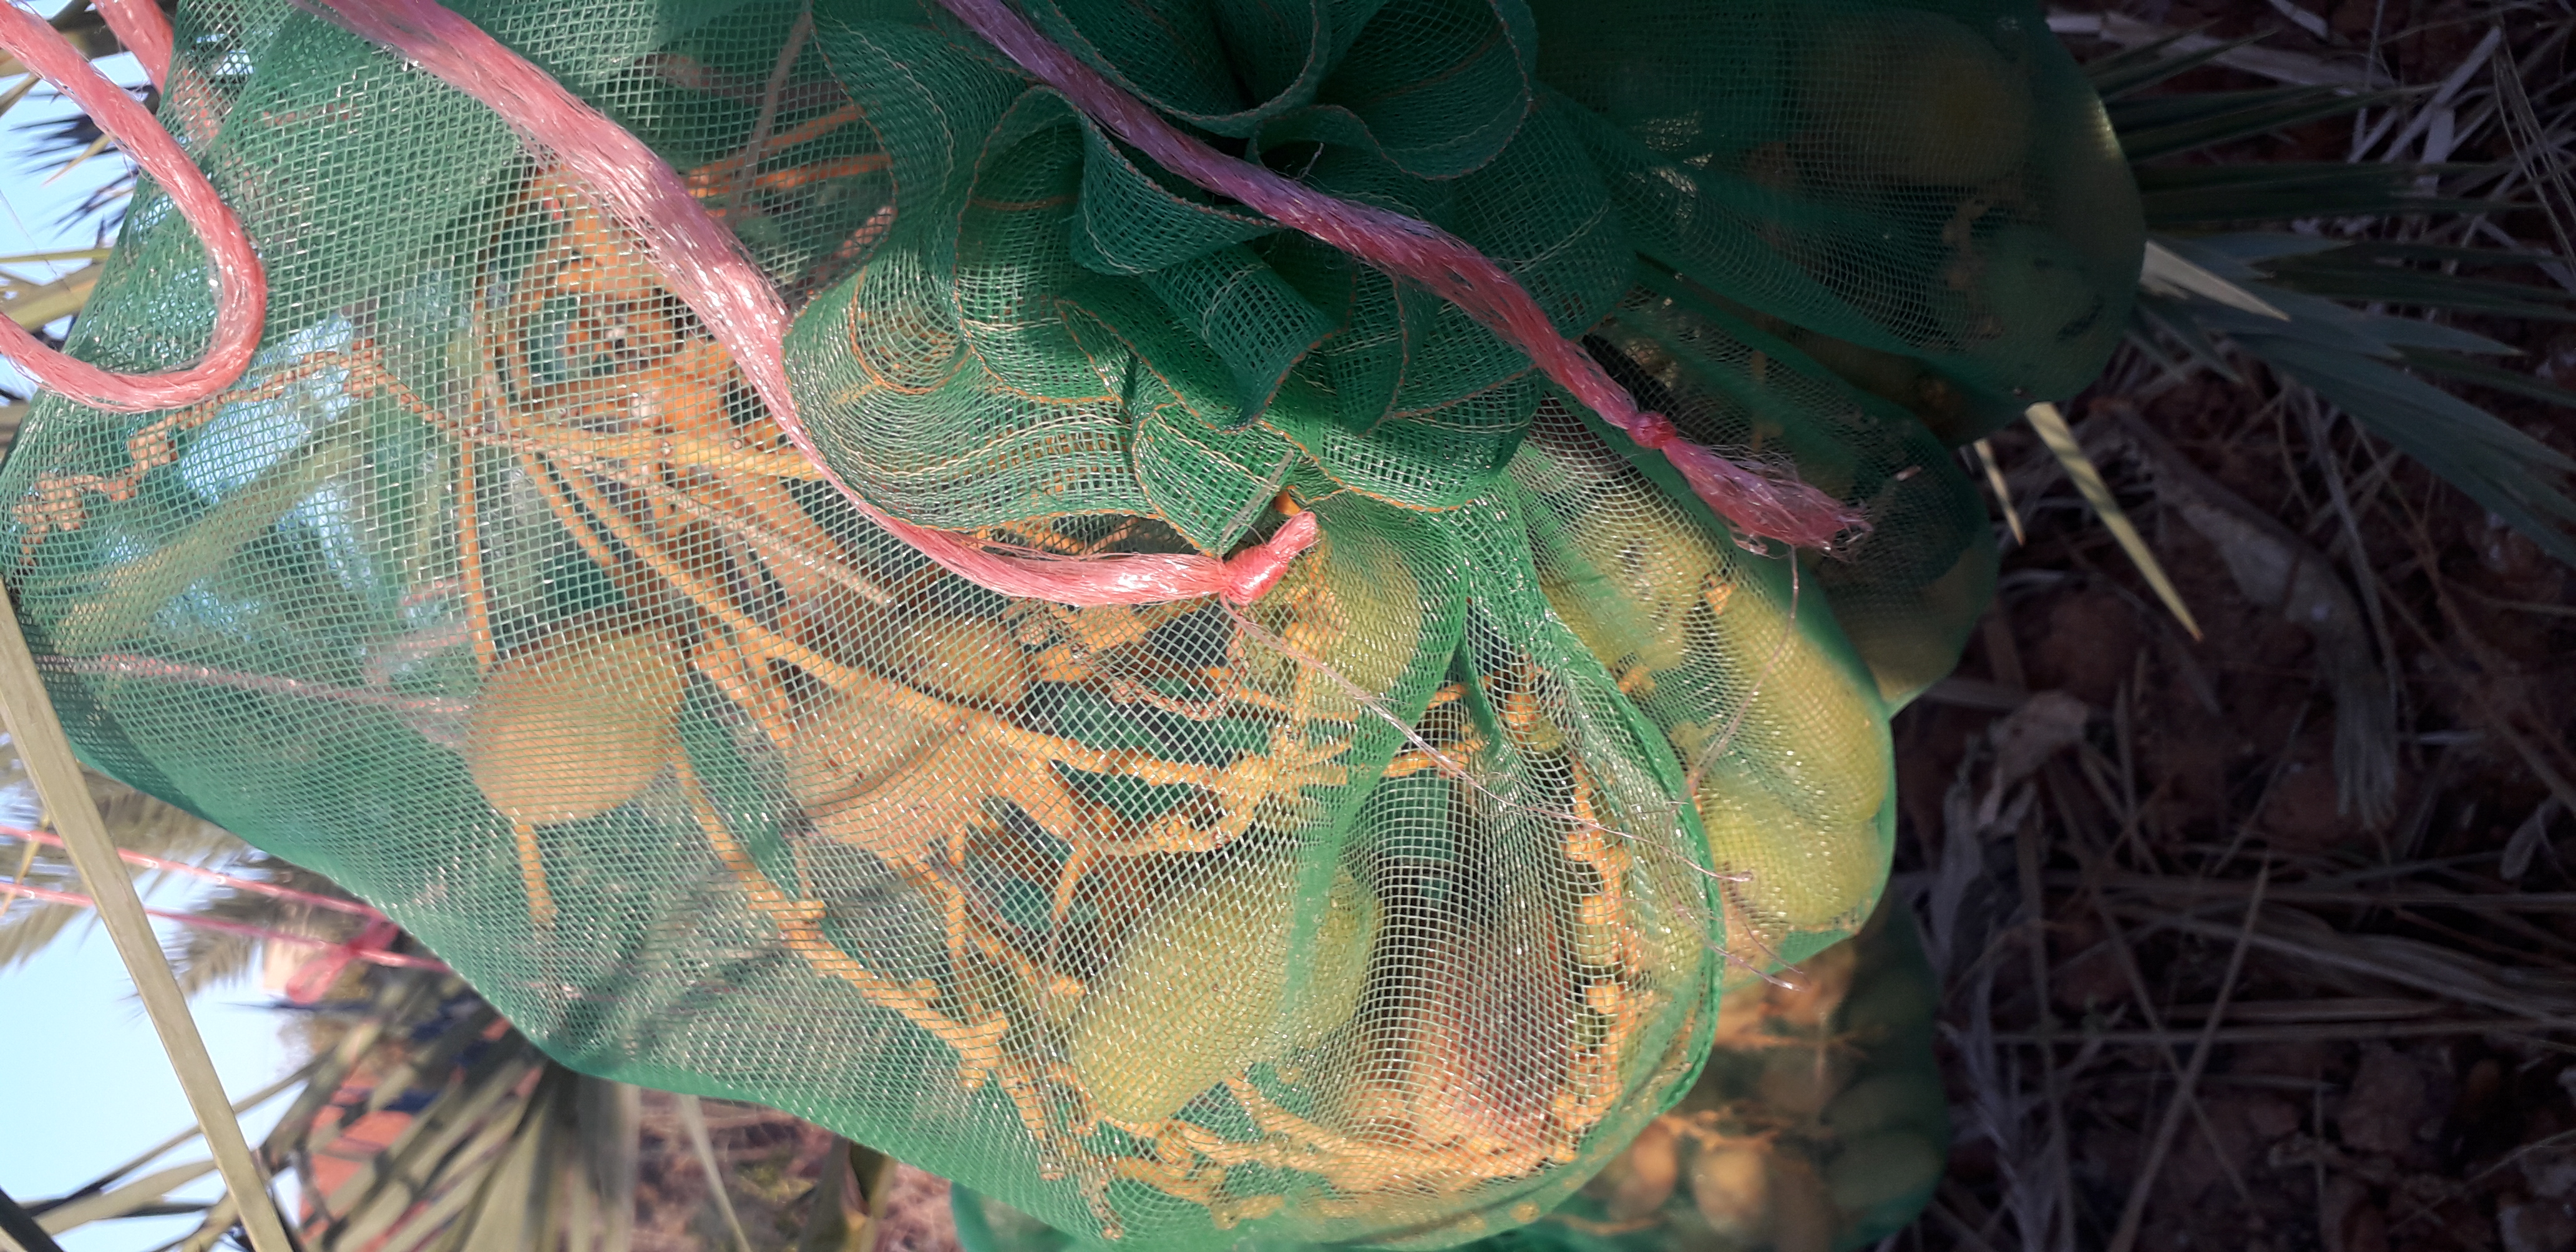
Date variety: Boumajhoul